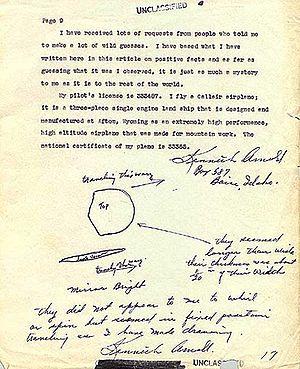
Lettre avec un dessin de soucoupes volantes ou disques volants, présentés par le pilote fr: Kenneth Arnold à l'Intelligence Armée de l'Air, le 12 Juillet 1947. Sources
Donald Edward Keyhoe, né le 20 juin 1897 à Ottumwa dans l'Iowa et mort le 29 novembre 1988 à New Market en Virginie, est un aviateur de la marine du Corps des marines américains. Il a rédigé de nombreux articles et nouvelles sur l’aviation dans diverses publications de premier plan, et dirigé les tournées promotionnelles des pionniers de l’aviation, notamment de Charles Lindbergh.
Un objet volant non identifié, généralement désigné sous l'acronyme ovni, est un phénomène aérien que des témoins affirment avoir observé ou qui a été enregistré par des capteurs sans avoir pu être identifié mais dont on ne connaît pas l'origine ou la nature exacte et qui, pour certains, restent inexpliqués même après enquête approfondie.
Kenneth Albert Arnold est un chef d'entreprise et aviateur américain à l'origine, en 1947, de ce qui passe pour la première observation médiatisée de « soucoupes volantes ».